V445 Puppis

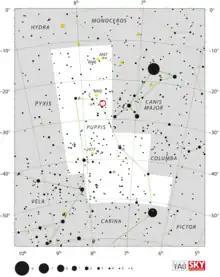
The location of V445 Puppis (circled in red)

The white dwarf in the V445 Puppis system has an estimated mass of more than 1.3 times the mass of the Sun. Previously it was thought the white dwarf is increasing in mass because of recurring helium shell flashes and would explode as Type Ia supernova after it passes Chandrasekhar limit of about 1.38 solar masses, the mass limit of a stable white dwarf. It was later found this white dwarf ejected over 1 Jupiter masses in the 2000 eruption and is losing mass over each eruption cycle, thus ruling out the hypothesis it will explode in a Type Ia supernova.